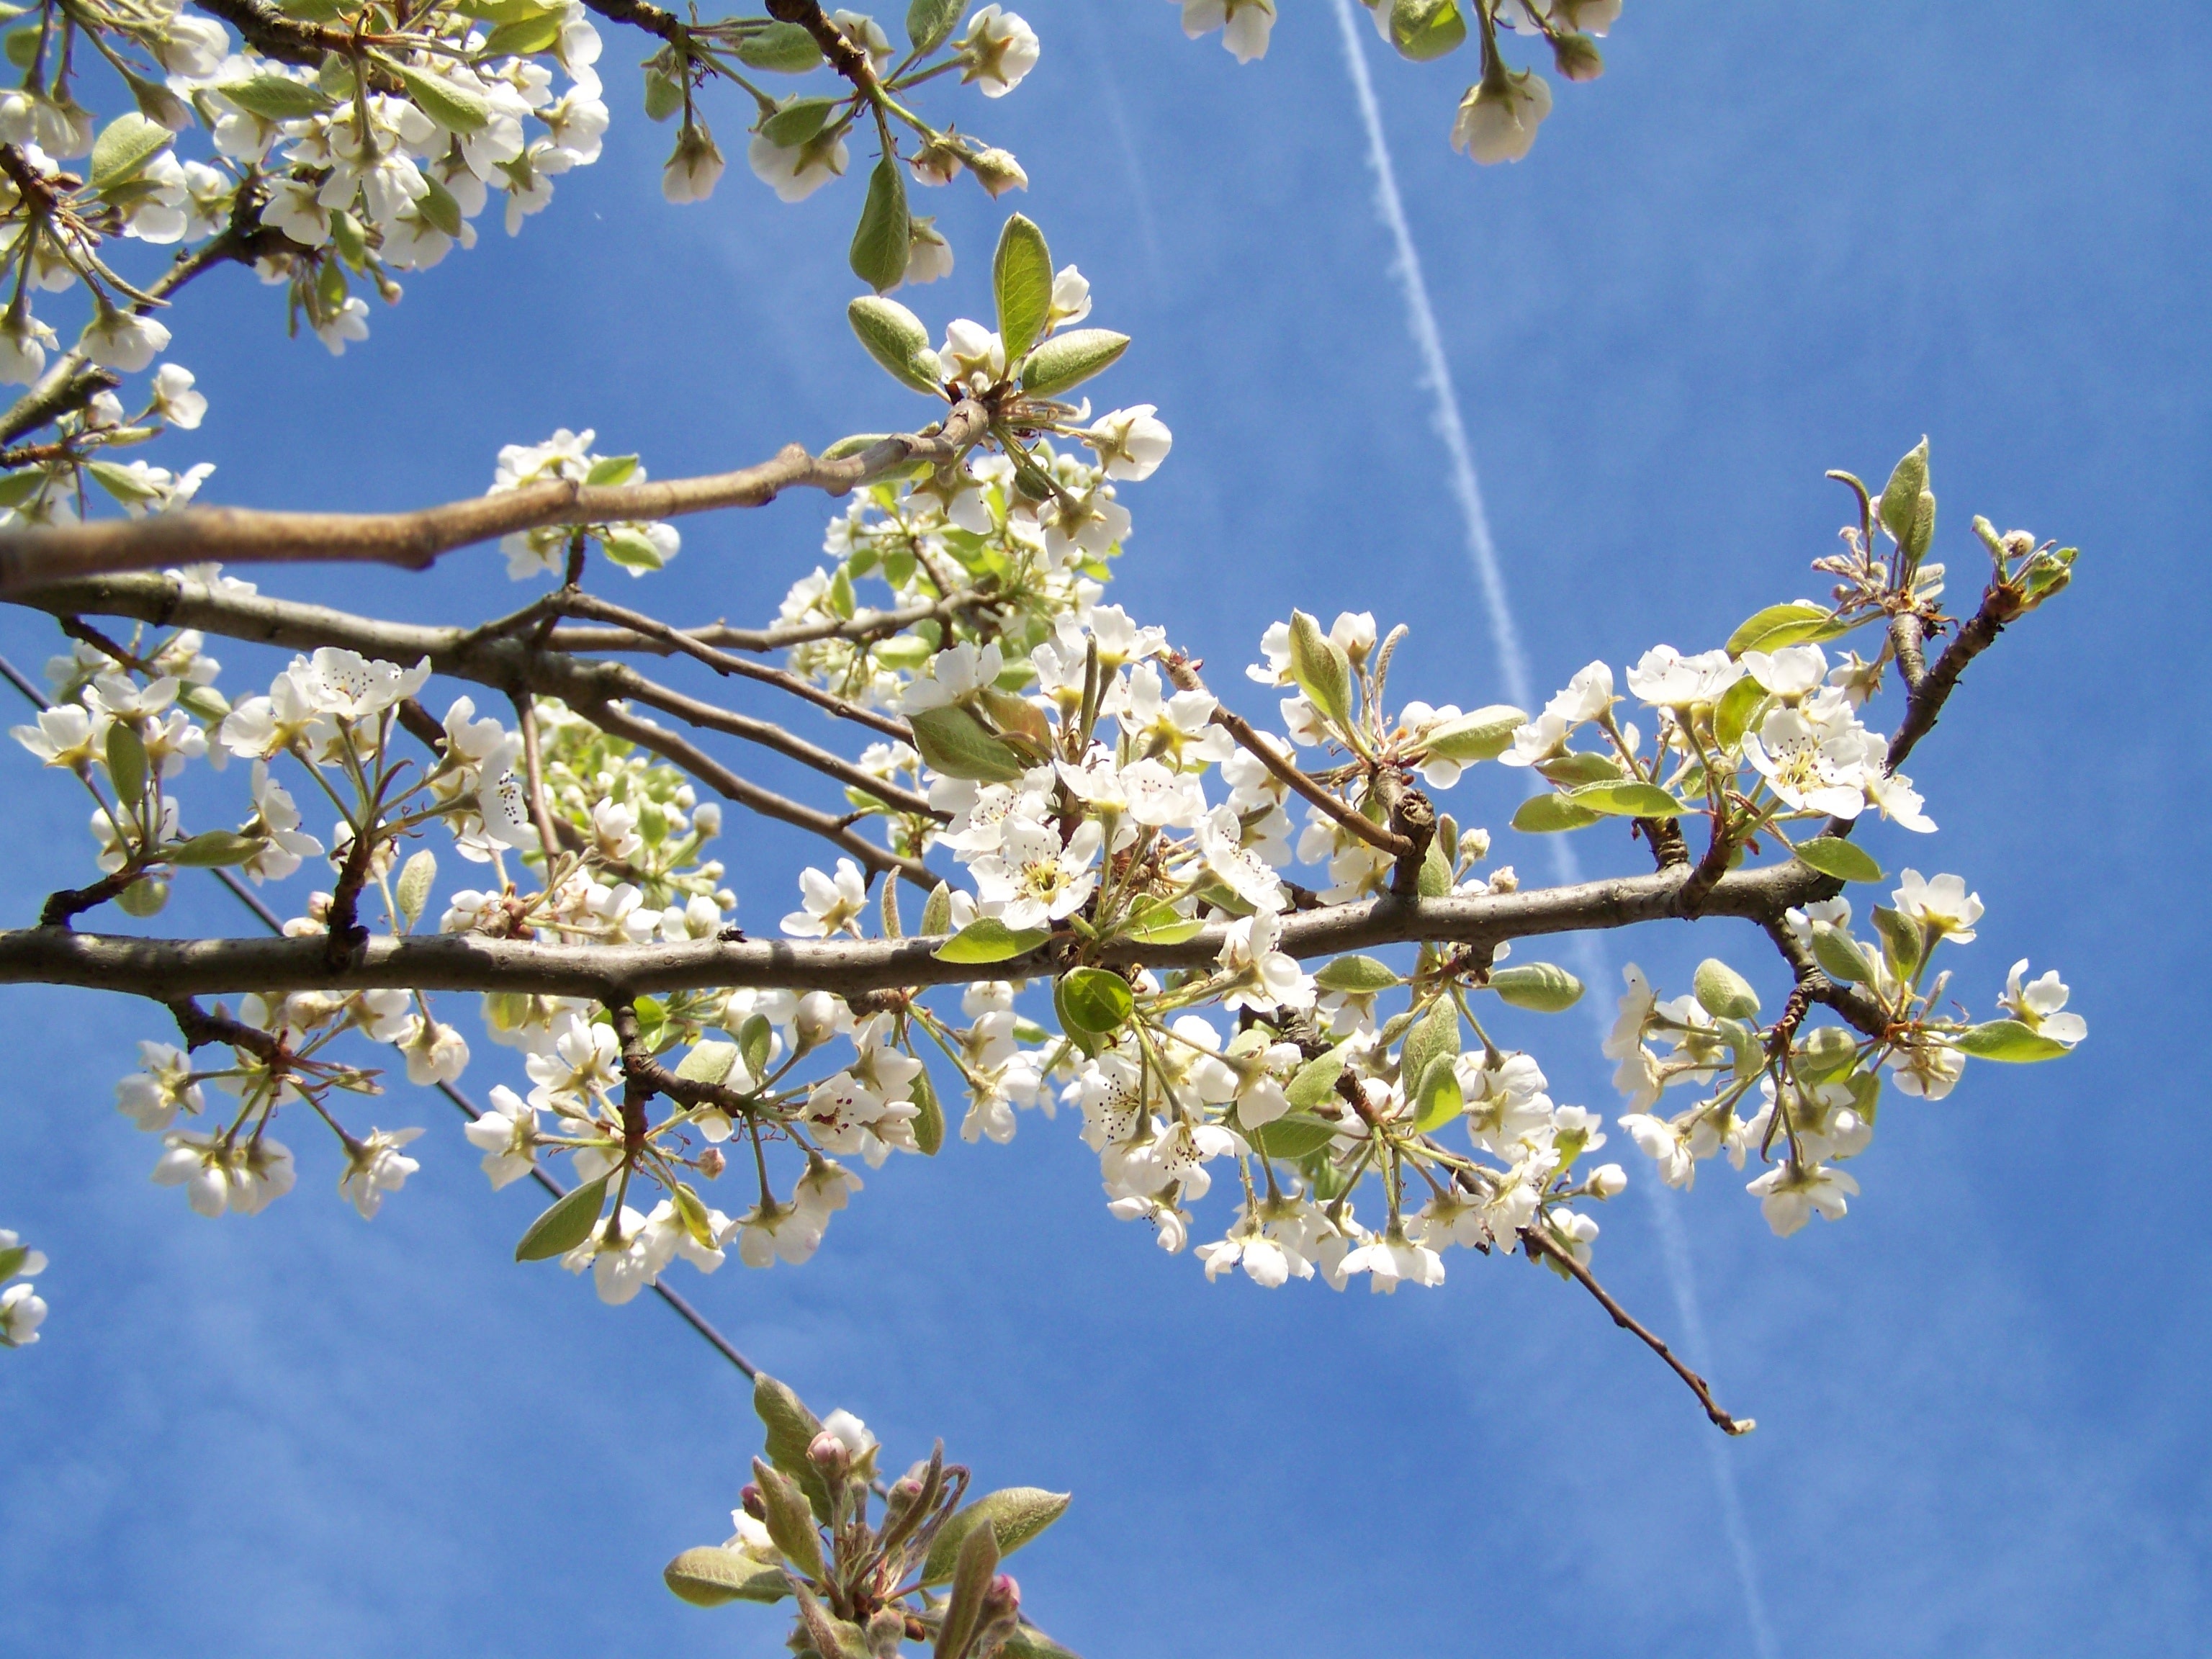
tree, branch, blossom, plant, fruit, flower, food, spring, produce, botany, flora, cherry blossom, white flower, flowering plant, flowering cherry tree, land plant